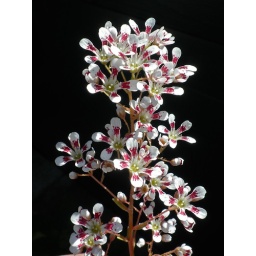
Saxifraga cotyledon seen in my garden.Stone break. Southside saxifraga.Steenbreek.This surely is my favourite flower in my rock garden !!